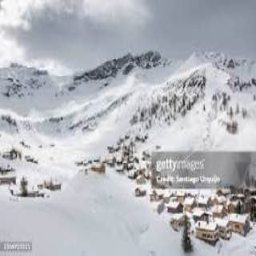
malbun ski resort lichtenstein